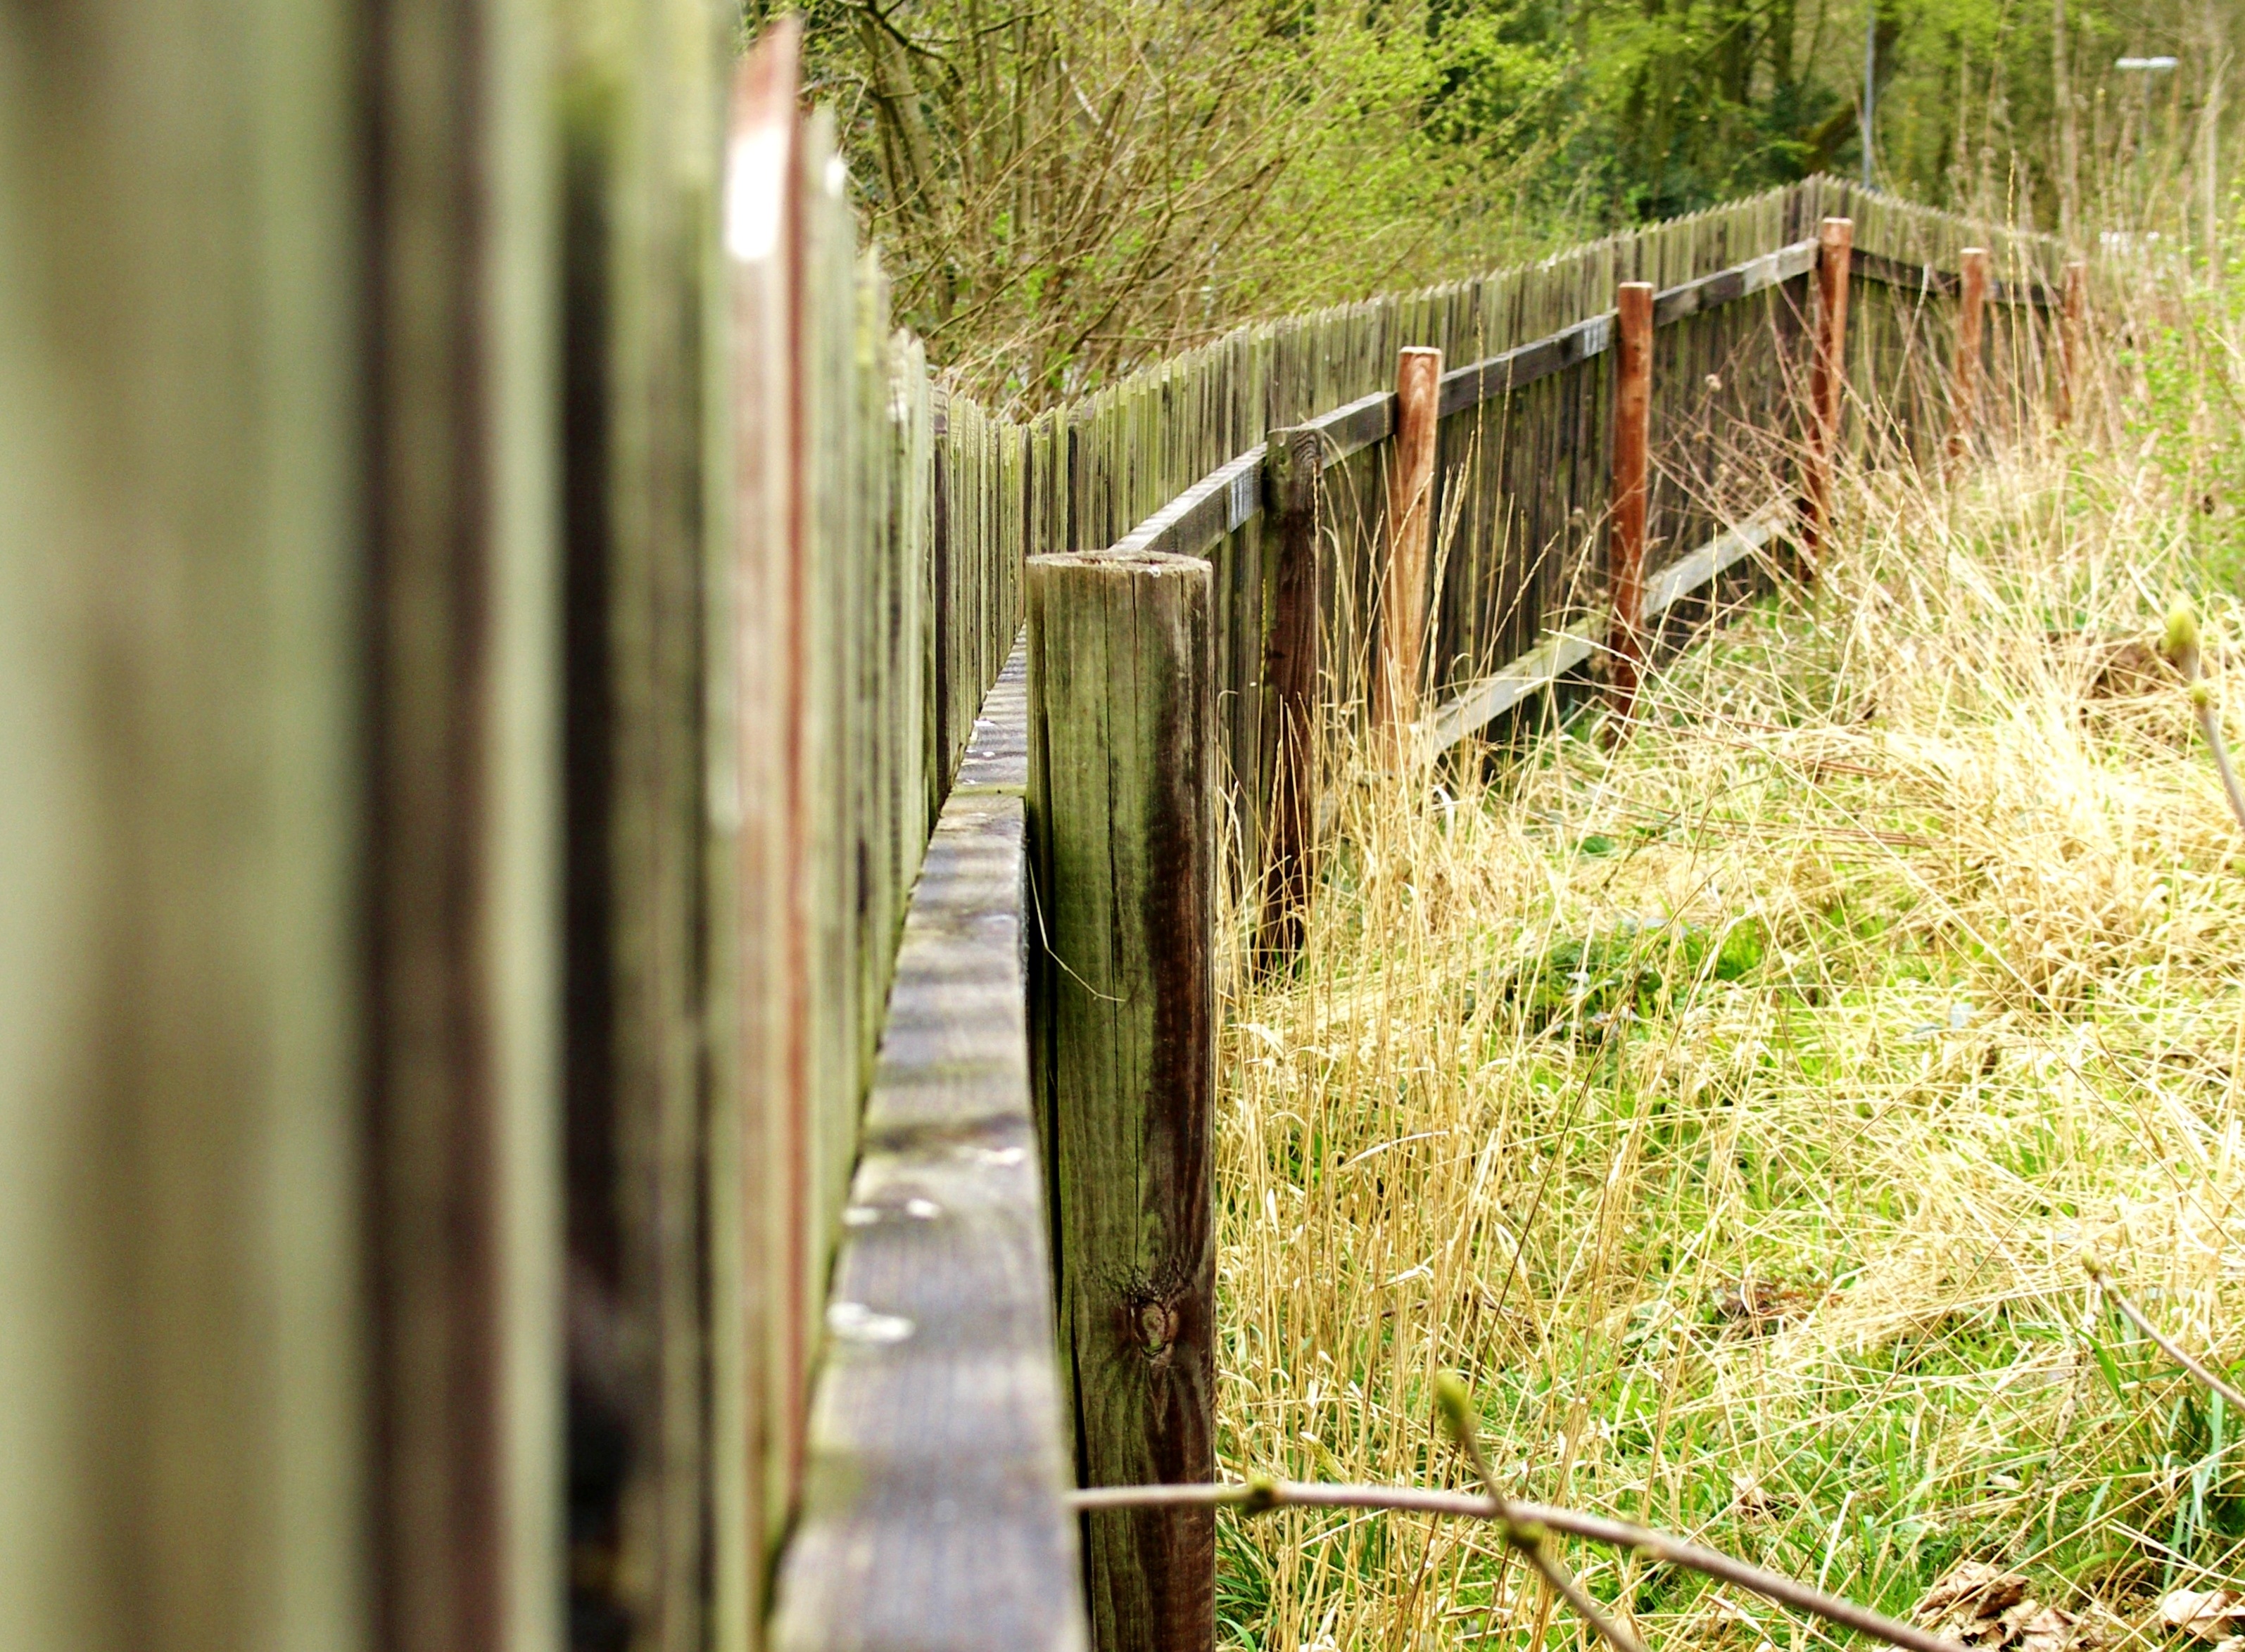
grass, fence, wood, leaf, old, moss, green, autumn, agriculture, weathered, habitat, wood fence, rotten wood, paling, grass family